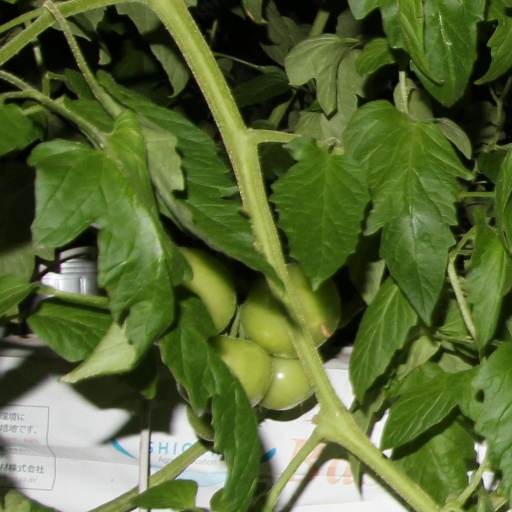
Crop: tomato